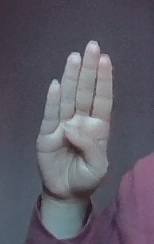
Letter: kaaf